Alois Senefelder

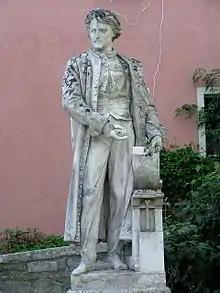
Monument to Alois Senefelder in Solnhofen

Problems with the printing of his play "Mathilde von Altenstein" caused him to fall into debt, and unable to afford to publish a new play he had written, Senefelder experimented with a novel etching technique using a greasy, acid resistant ink as a resist on a smooth fine-grained stone of Solnhofen limestone. He then discovered that this could be extended to allow printing from the flat surface of the stone alone, the first planographic process in printing.